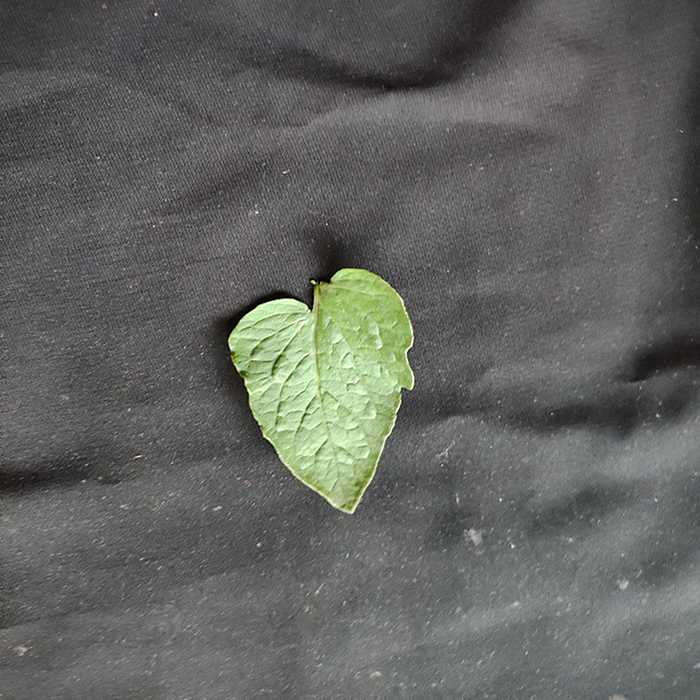
Plant: Tomato
Label: Tomato Fresh leaf